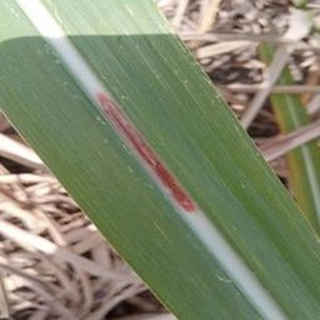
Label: sugarcane_red_rot